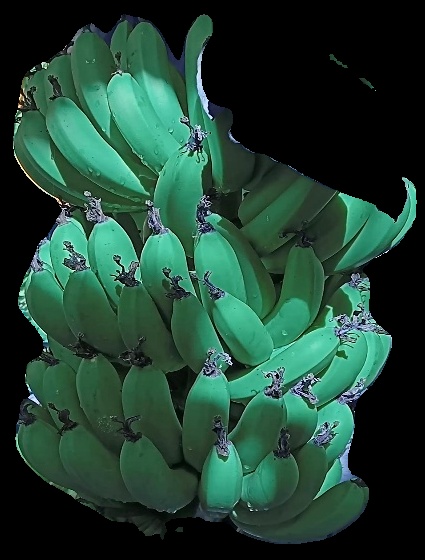
Variety: pachbale
Grade: grade1